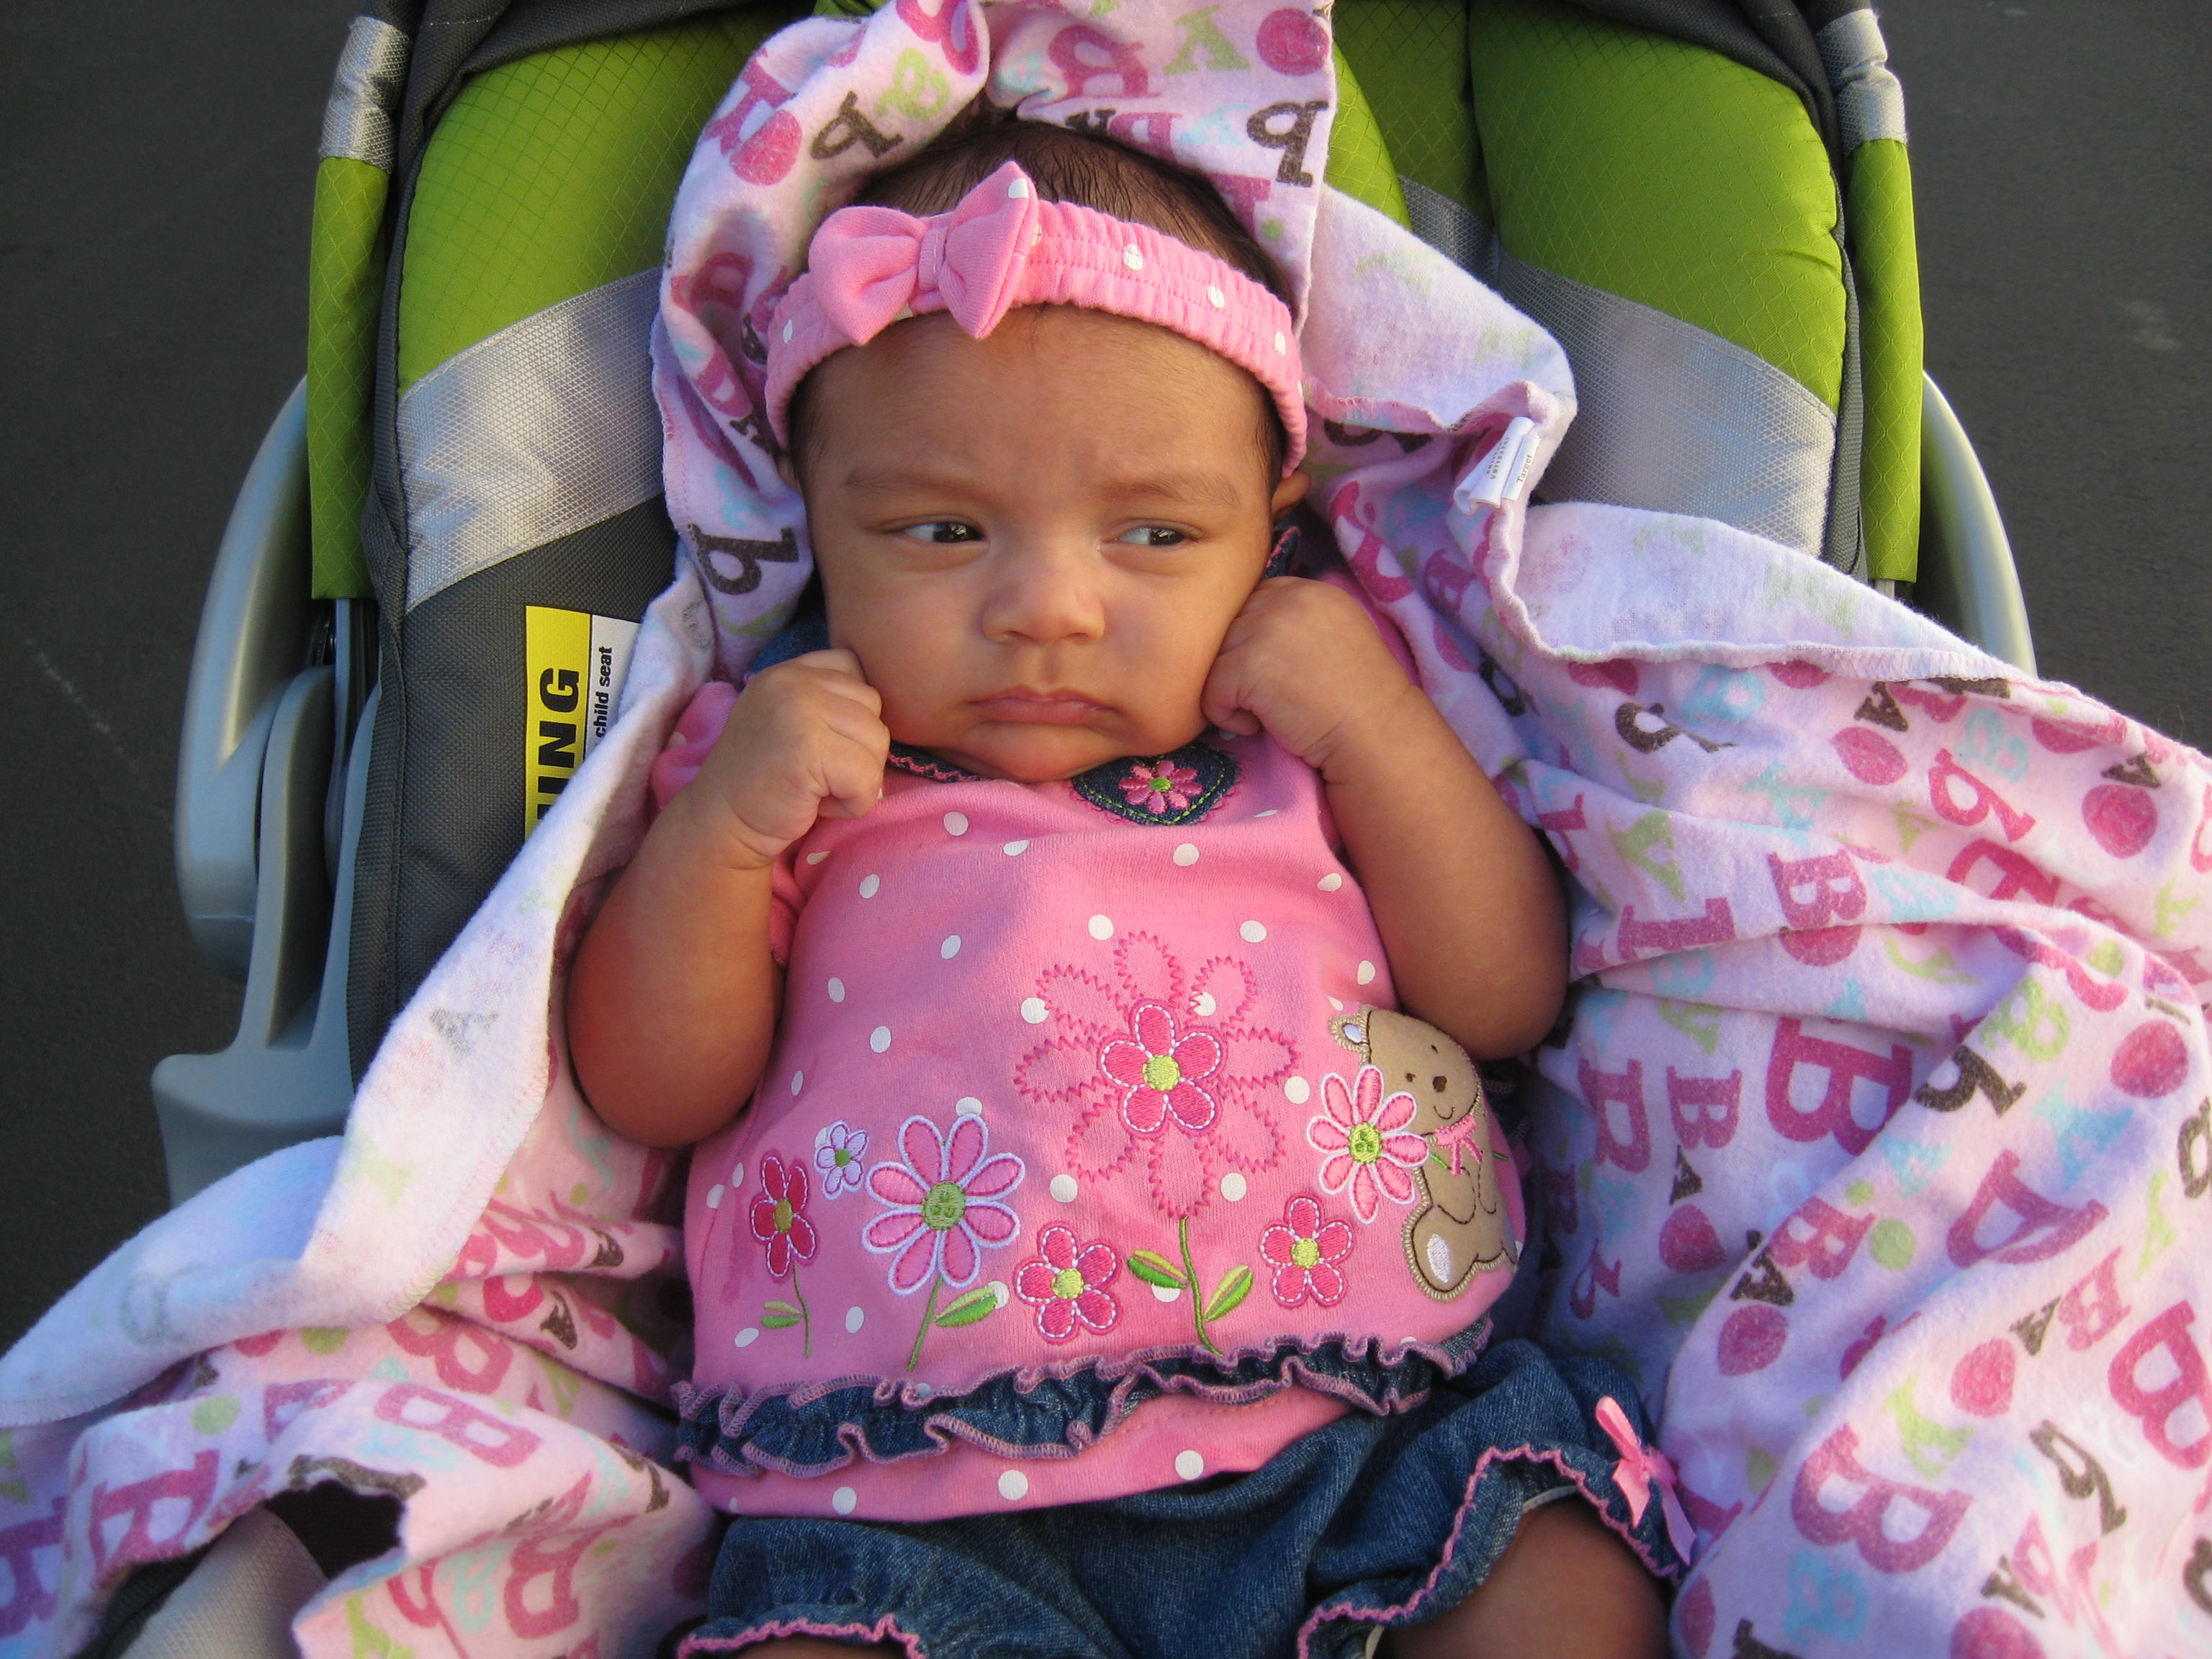
person, people, girl, play, cute, cat, child, pink, baby, creativecommons, infant, newborn, toddler, skin, day, adorable, 2, mixed, racial, months, bi